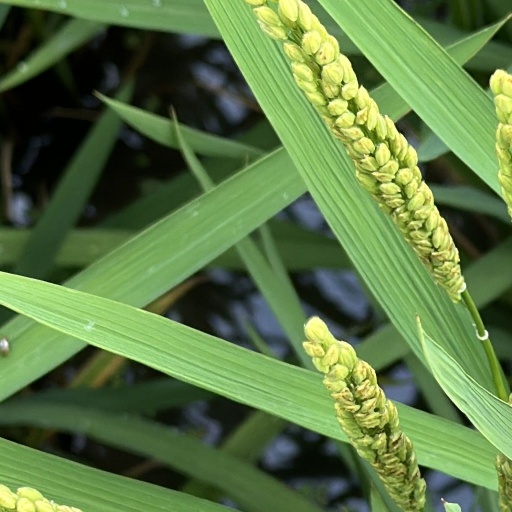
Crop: rice